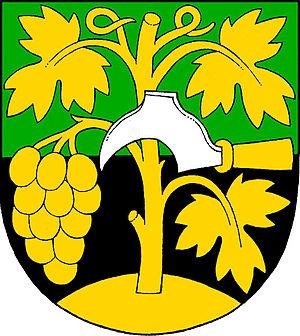
Oslavany est une ville du district de Brno-venkov, dans la région de Moravie-du-Sud, en République tchèque. Sa population s'élevait à 4 693 habitants en 2019.